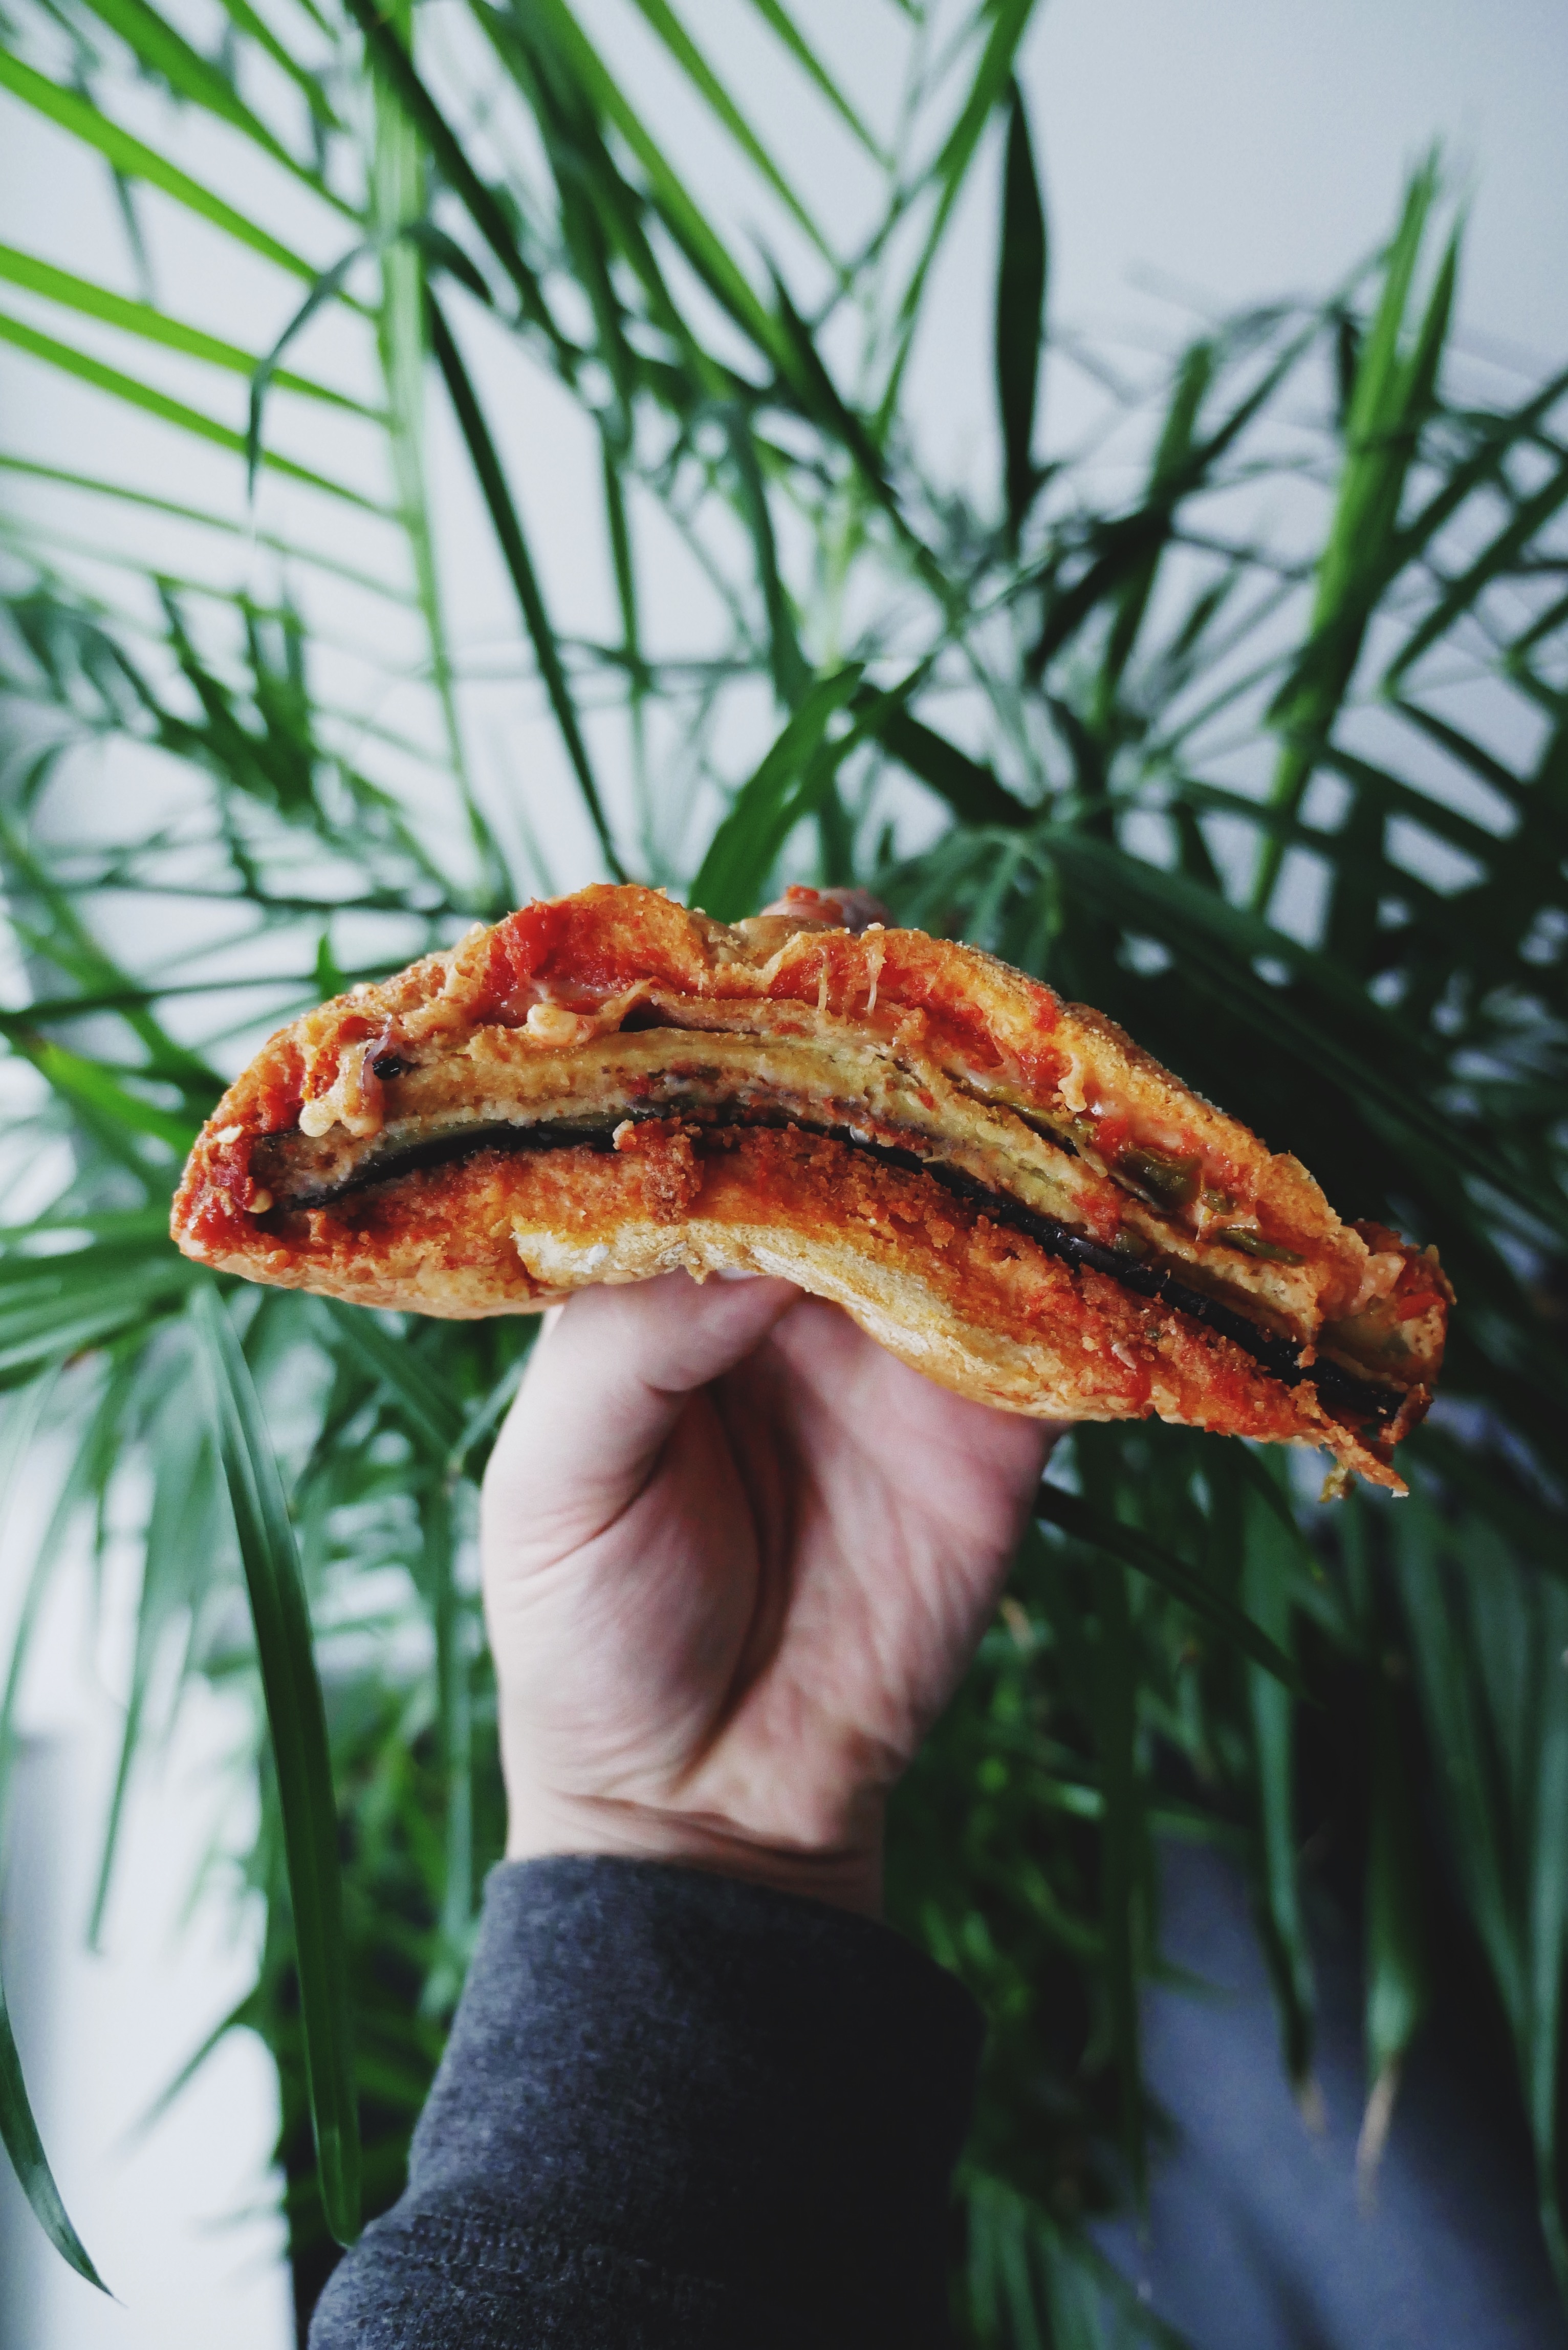
nature, leaf, flower, dish, botany, flora, fauna, macro photography, medicinal mushroom